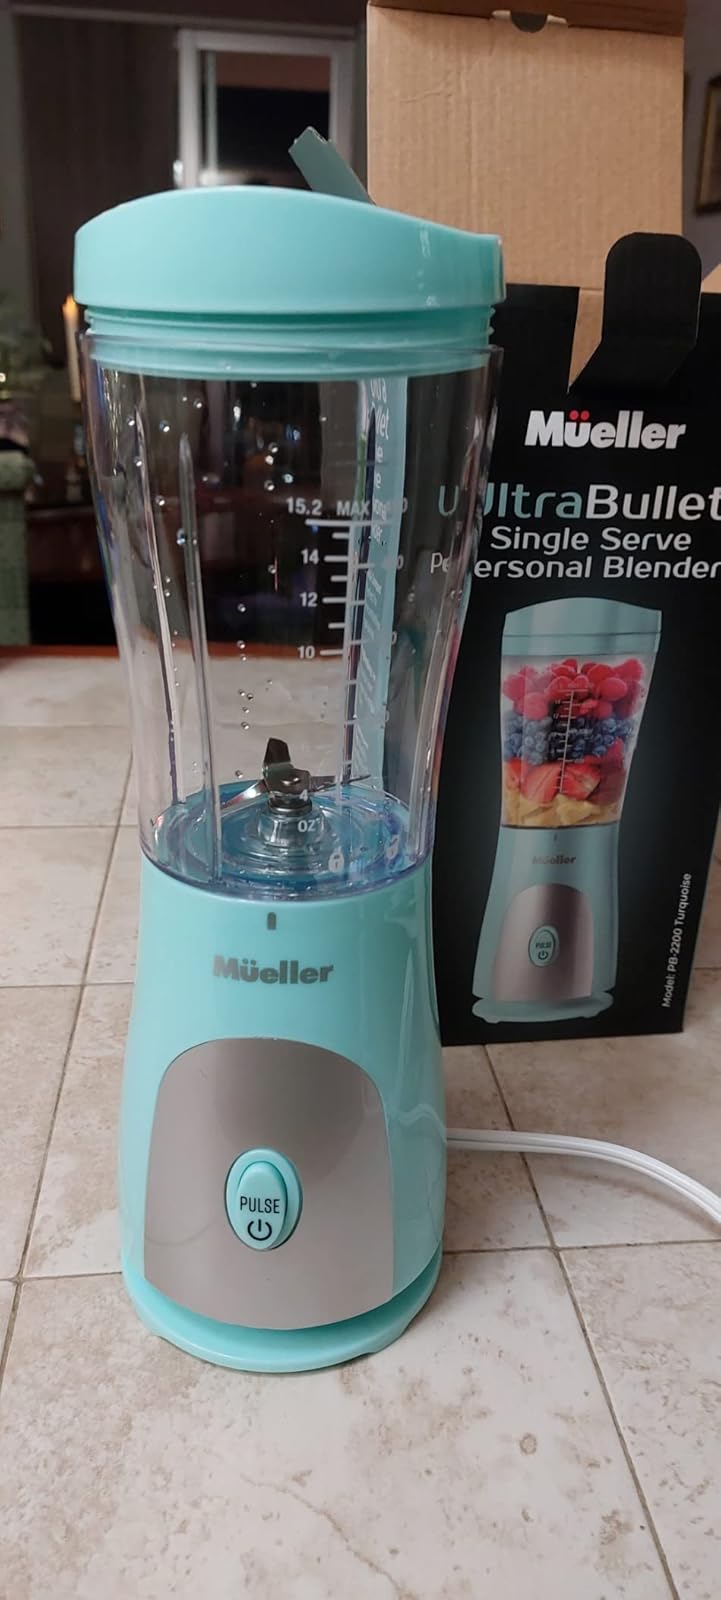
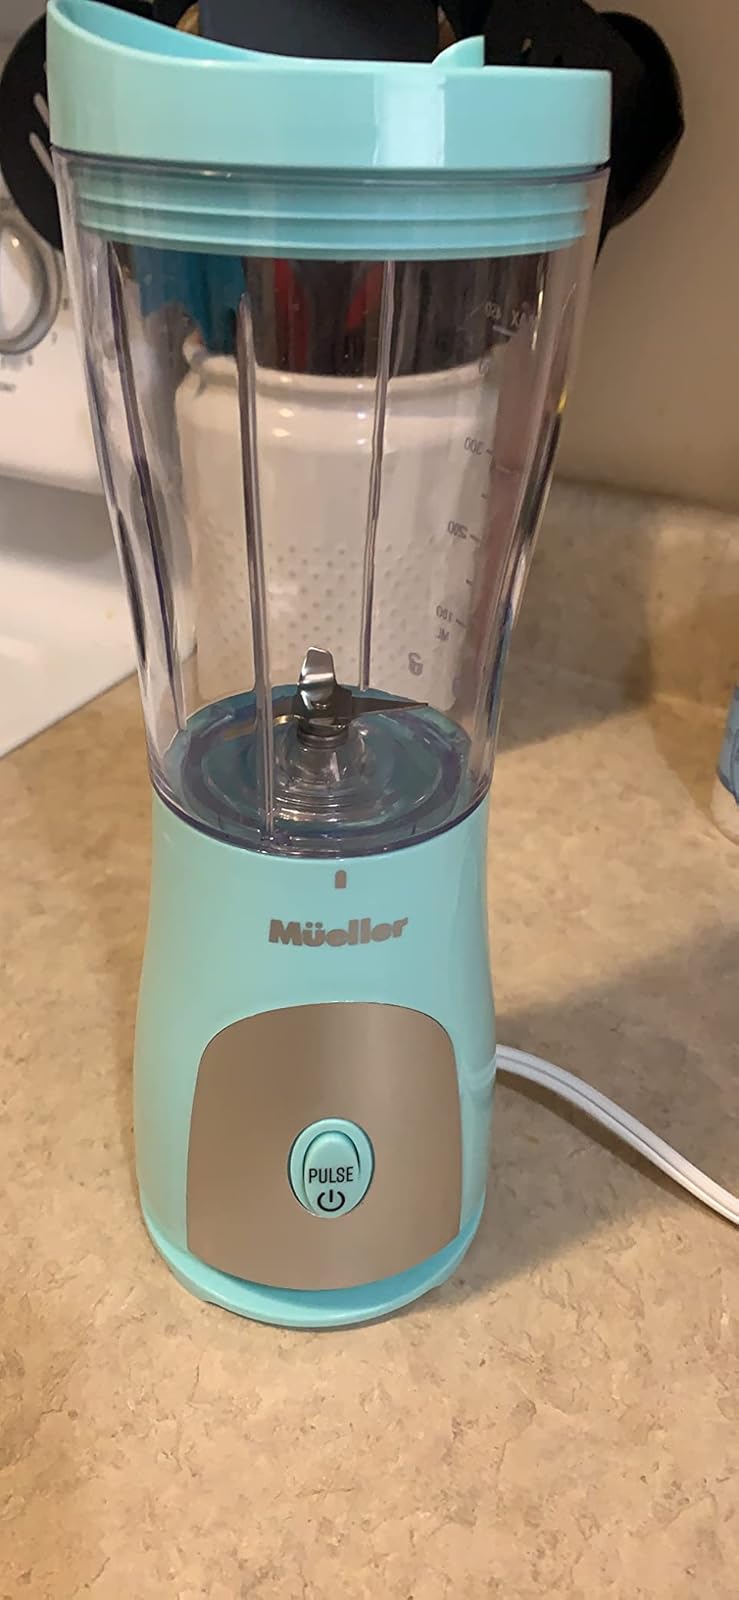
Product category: items_blender
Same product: yes